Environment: real
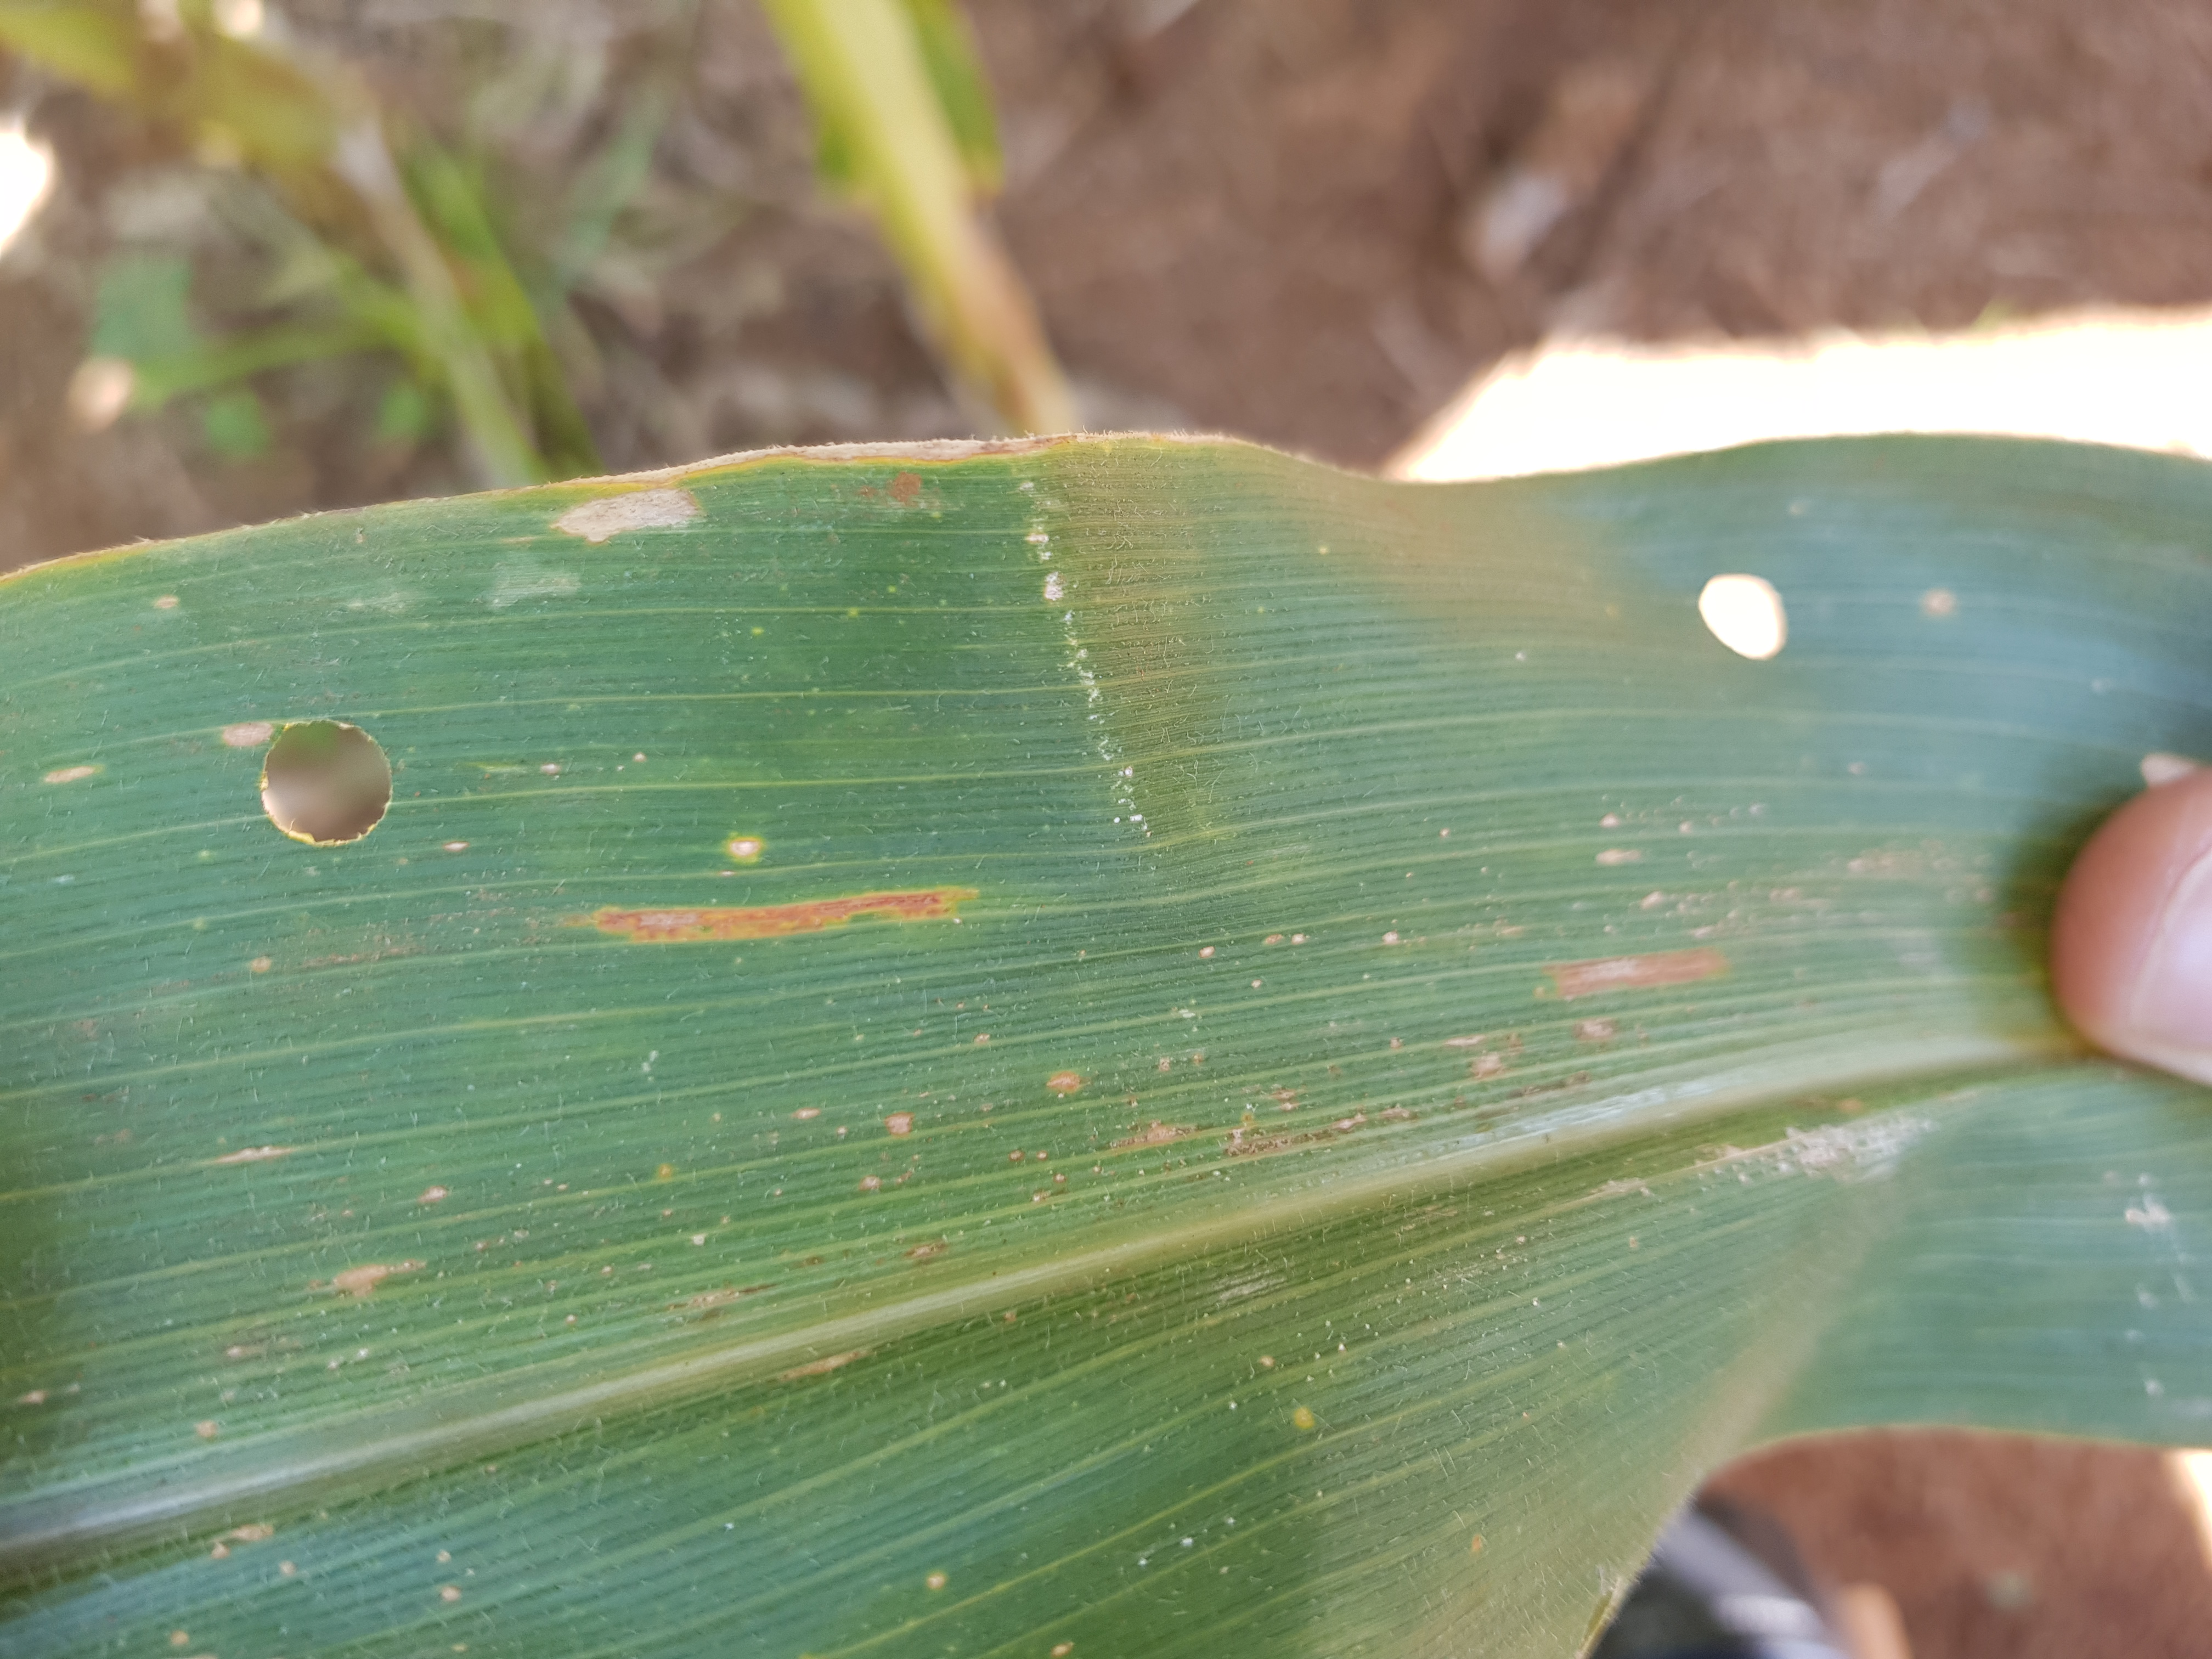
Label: gray_leaf_spot